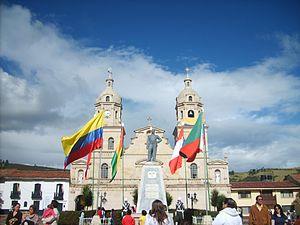
Parc Rafael Reyes, Santa Rosa de Viterbo, Boyacá, Colombie.
Santa Rosa de Viterbo est une ville située au centre du département de Boyacá, en Colombie.